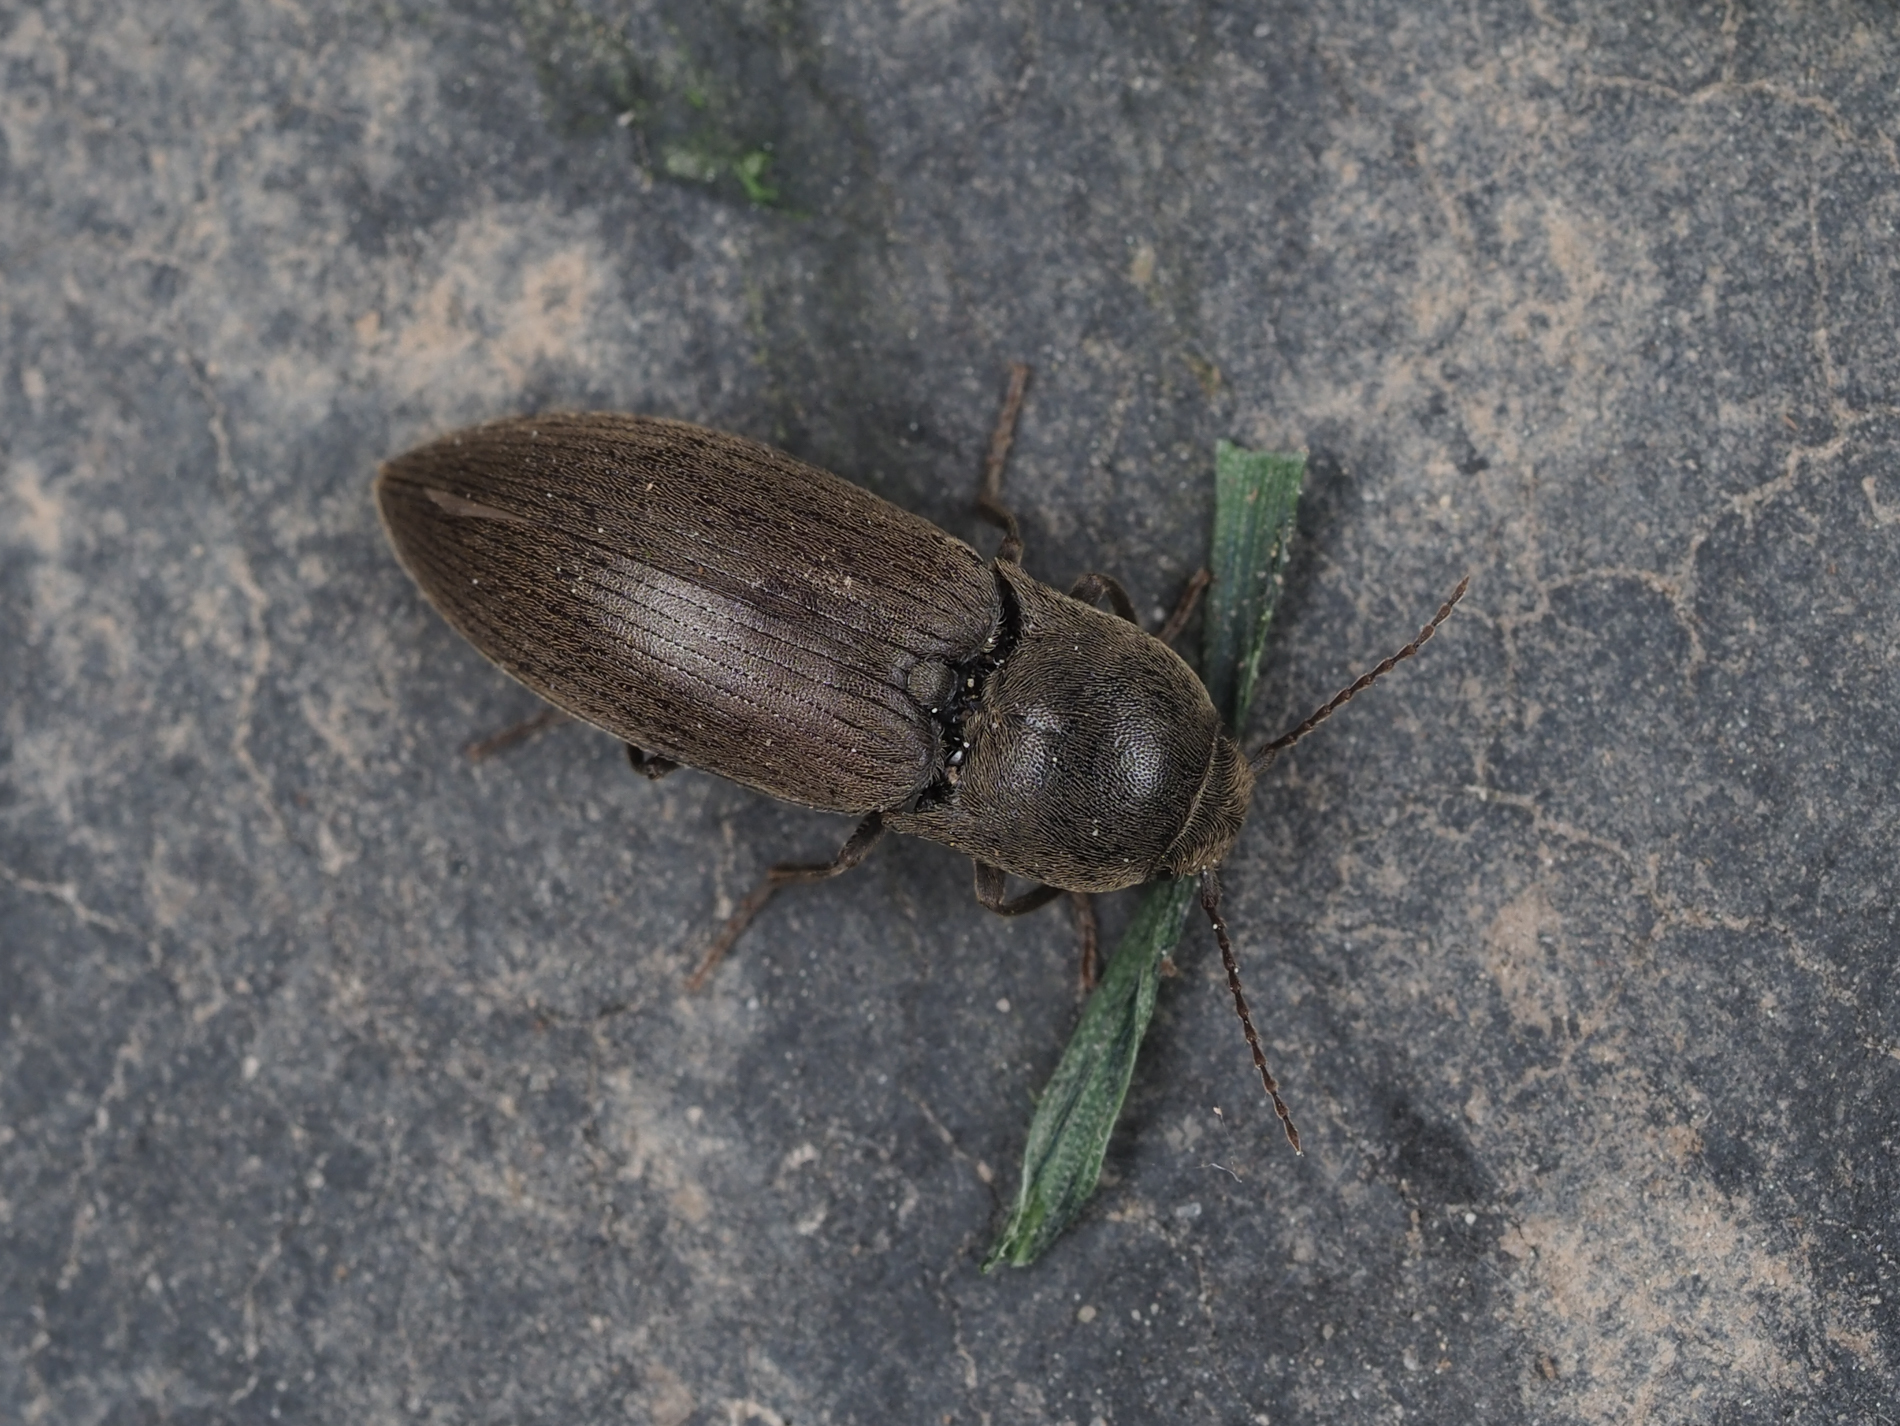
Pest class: clickbeetles_wireworms